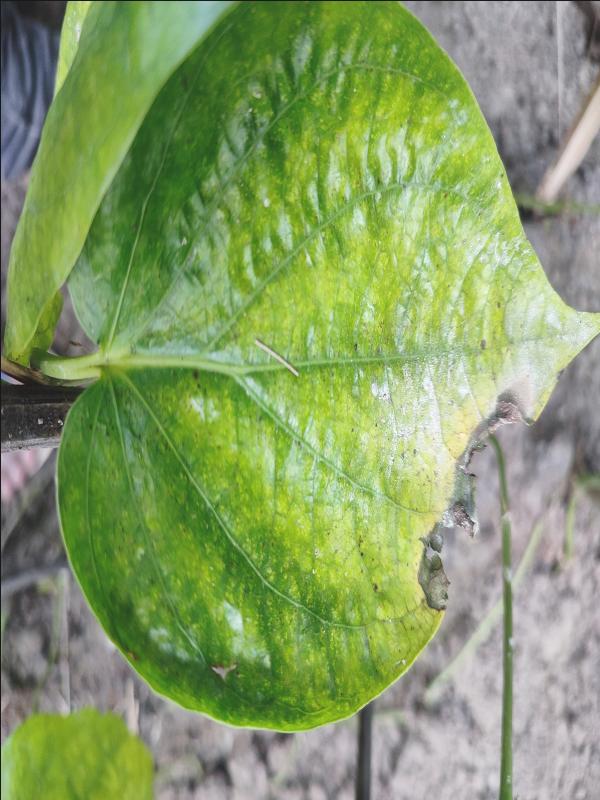
Label: Bacterial_Leaf_Disease